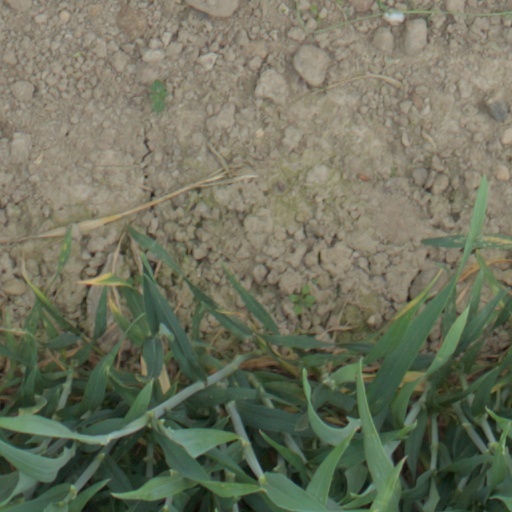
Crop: wheat